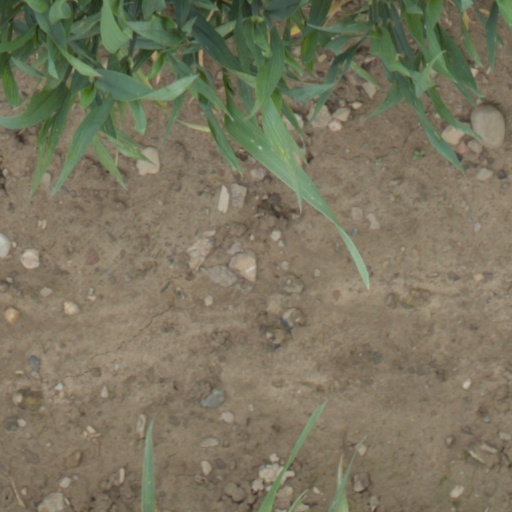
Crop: wheat